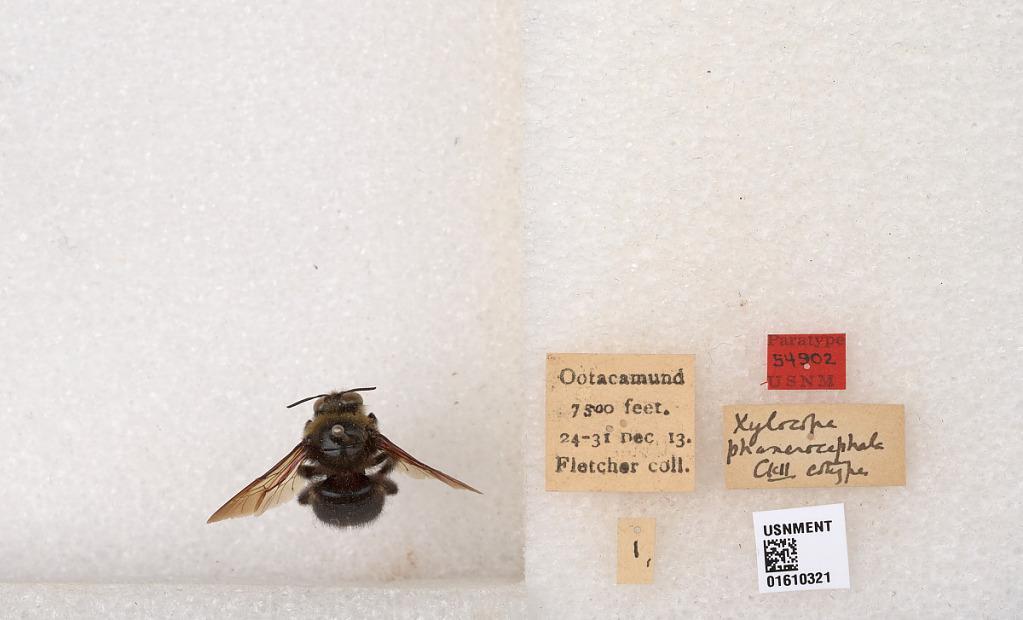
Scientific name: Xylocopa (Nodula) amethystina (Fabricius)
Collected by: Fletcher
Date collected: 1913-12-24
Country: India
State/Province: Tamil Nadu
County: Nilgiris
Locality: Ootacamund
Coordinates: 11.4134, 76.6952